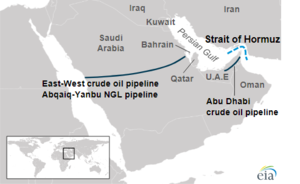
L’oléoduc Est-Ouest, également connu sous le nom de Petroline, est un pipeline de 1 201 km de long de 48 pouces de diamètre ouvert en 2012. Il relie le gisement de pétrole d'Abqaiq à l'est du pays à travers la péninsule arabique jusqu'au port de Yanbu sur la mer Rouge. Il a été construit pendant la guerre Iran-Irak. Il permet de contourner la route d'Ormuz et échapper aux menaces iraniennes potentielles.